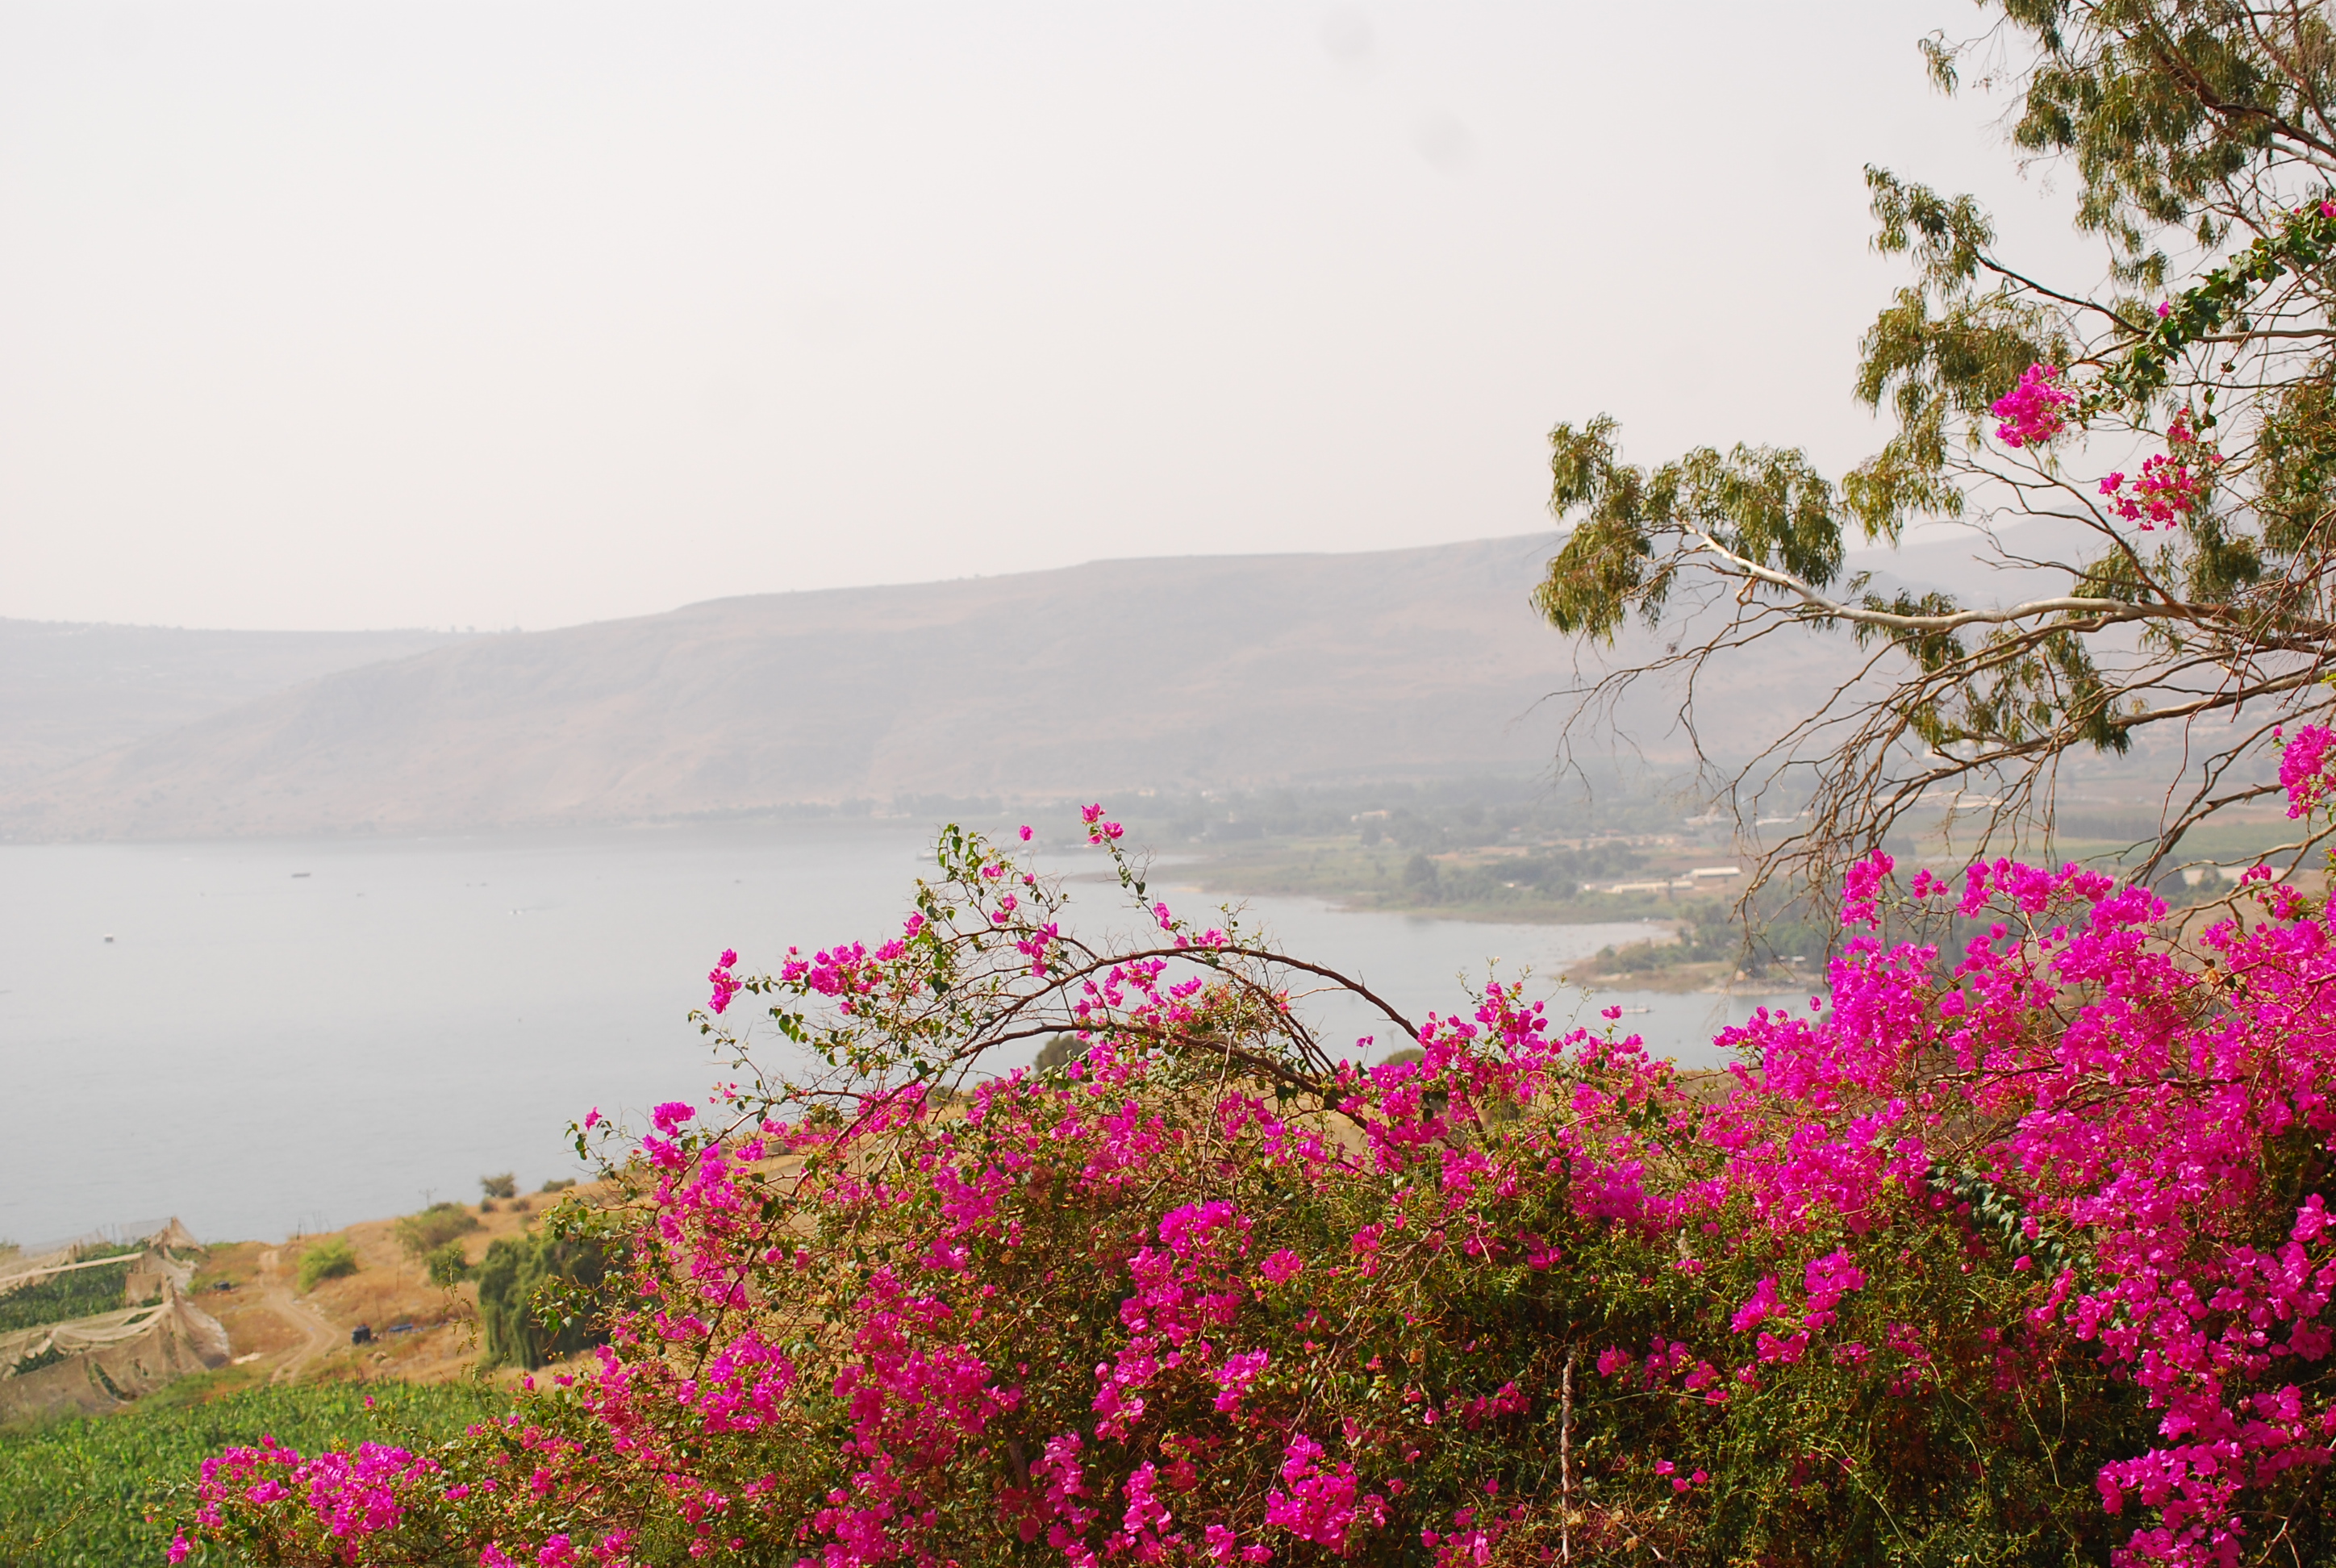
flower, nature, pink, vegetation, atmospheric phenomenon, red, sky, plant, spring, tree, morning, wilderness, botany, wildflower, lake, hill station, woody plant, bougainvillea, summer, shrub, magenta, landscape, hill, rural area, tourism, sea, national park, coast, rhododendron, flowering plant, mountain, vacation, azalea, pink family, mist